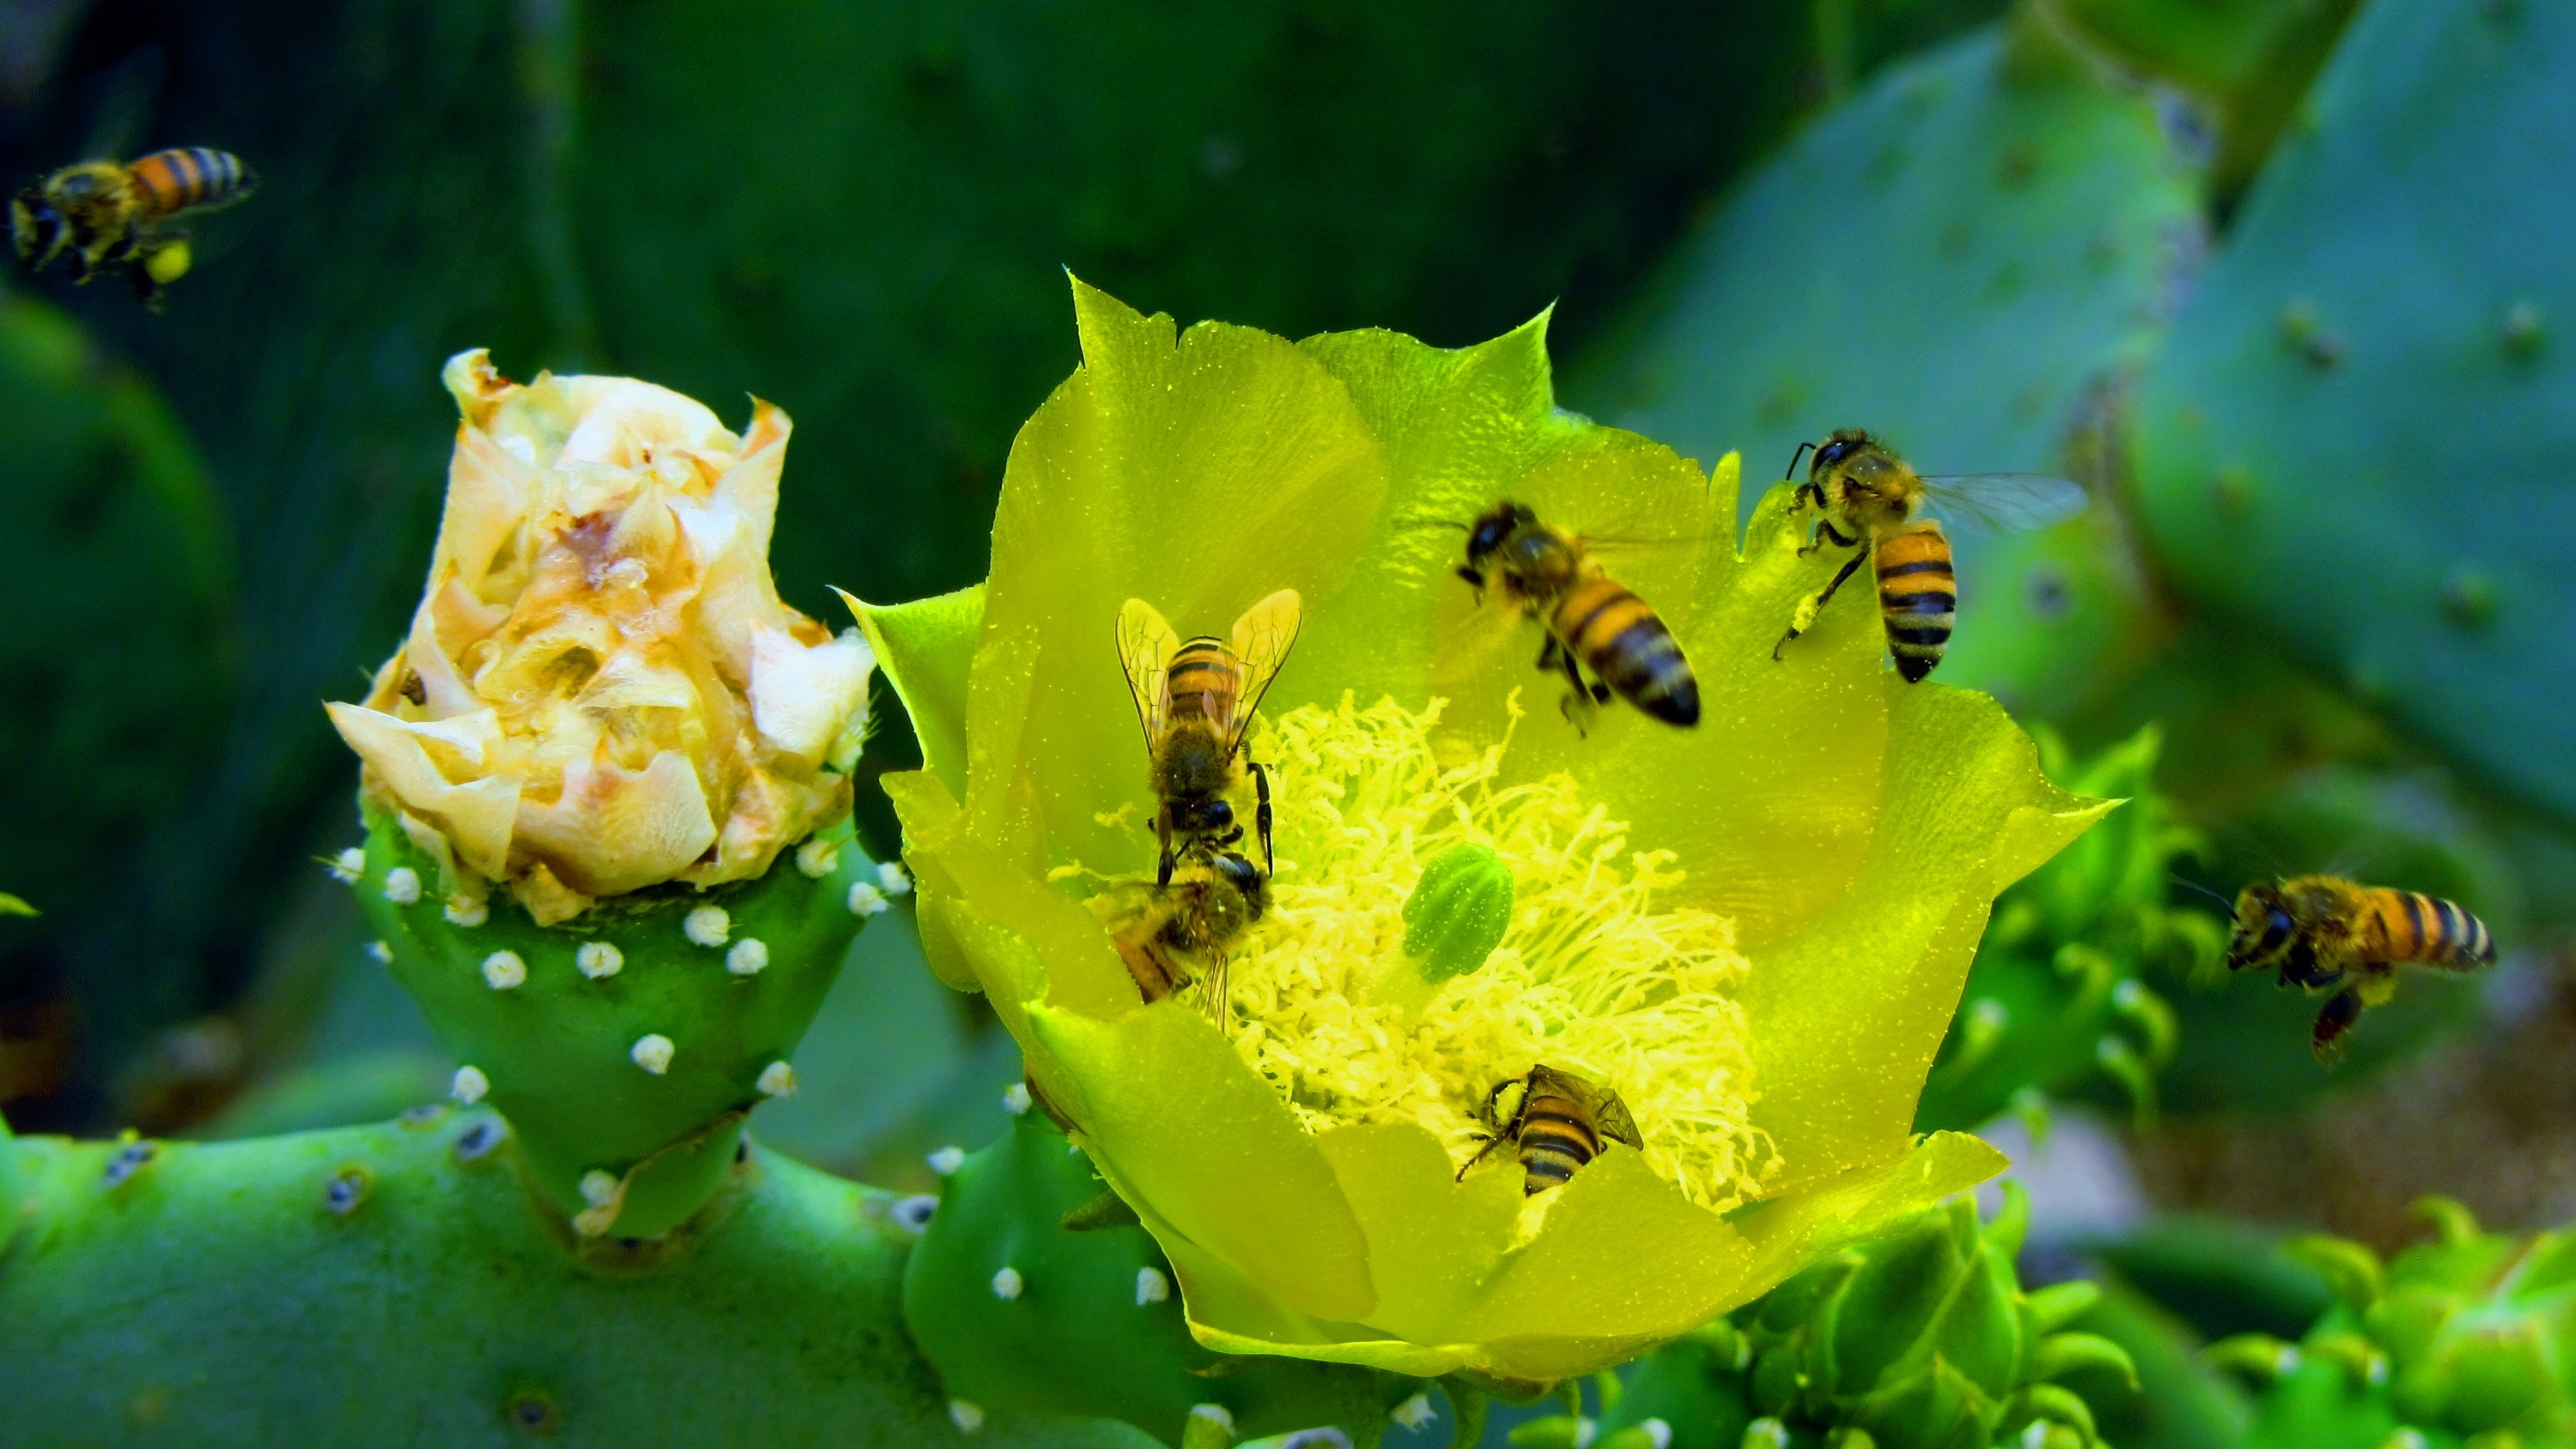
nature, cactus, plant, photography, leaf, desert, flower, summer, spring, green, insect, botany, yellow, dessert, flora, fauna, invertebrate, wildflower, close up, bee, bumblebee, bees, macro photography, flowering plant, cactus flower, land plant